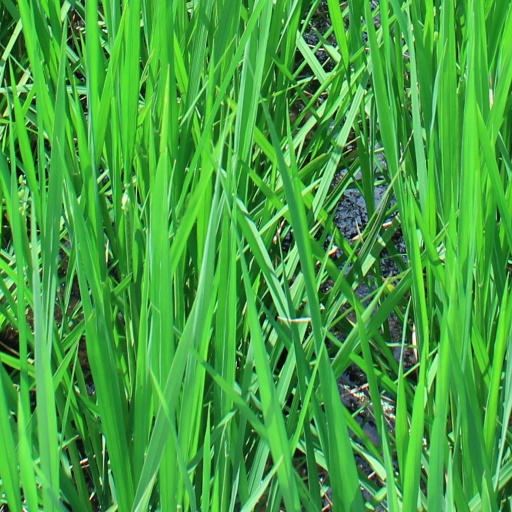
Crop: rice